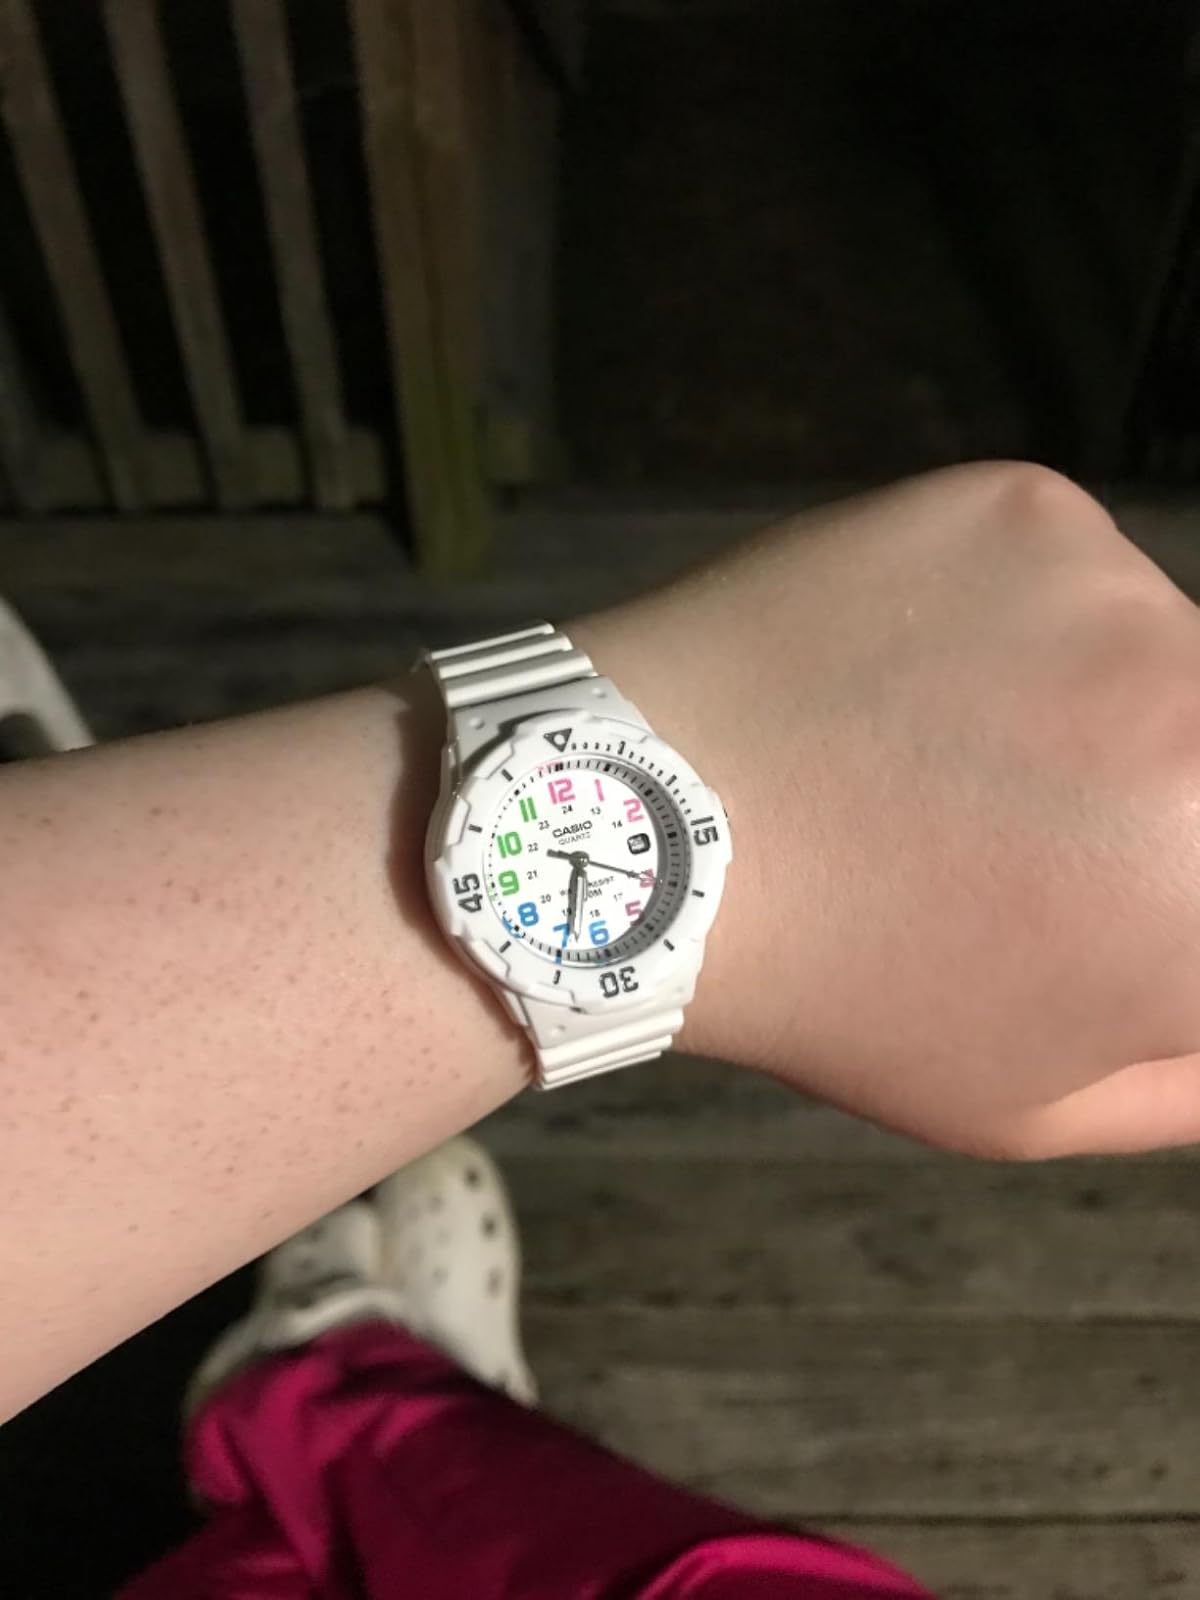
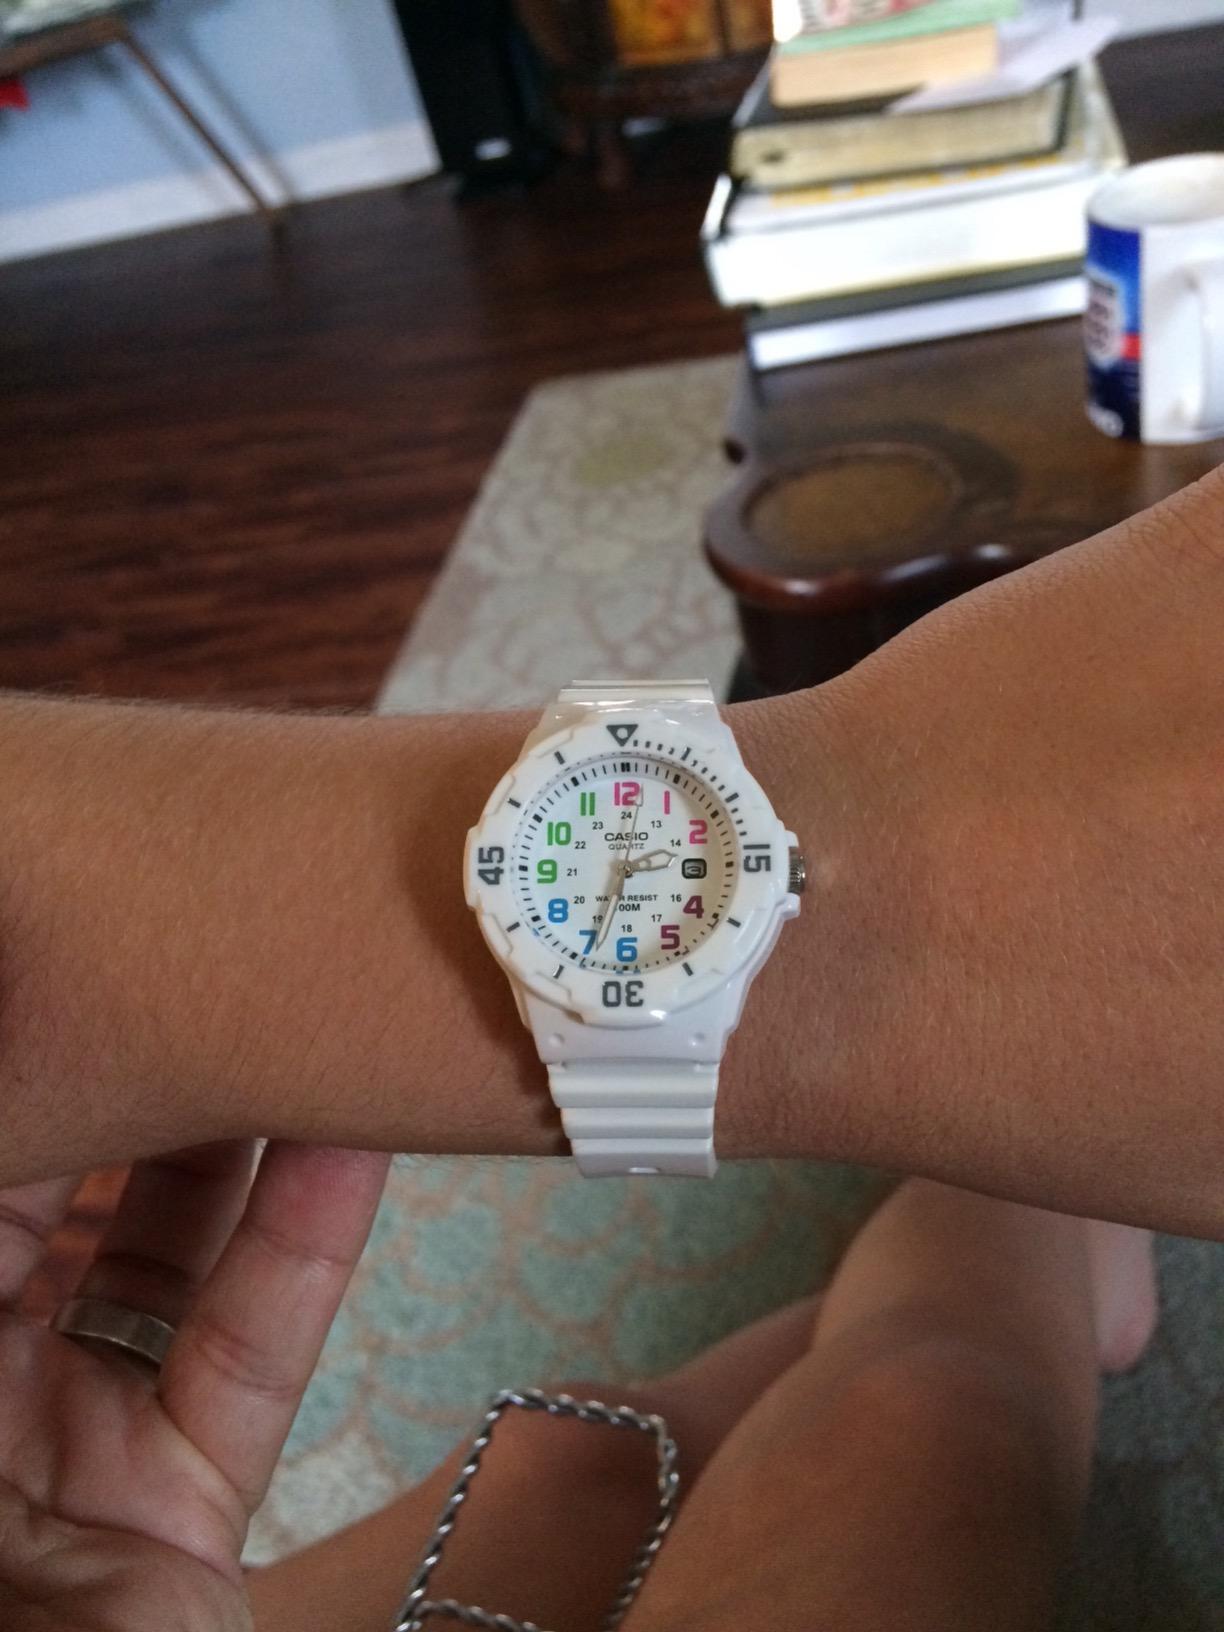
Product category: accessories_watch
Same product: yes